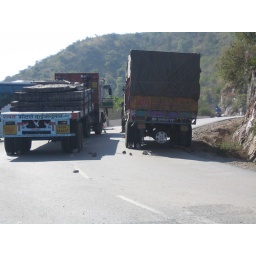
The rocks in the road are in place of cones or flares.